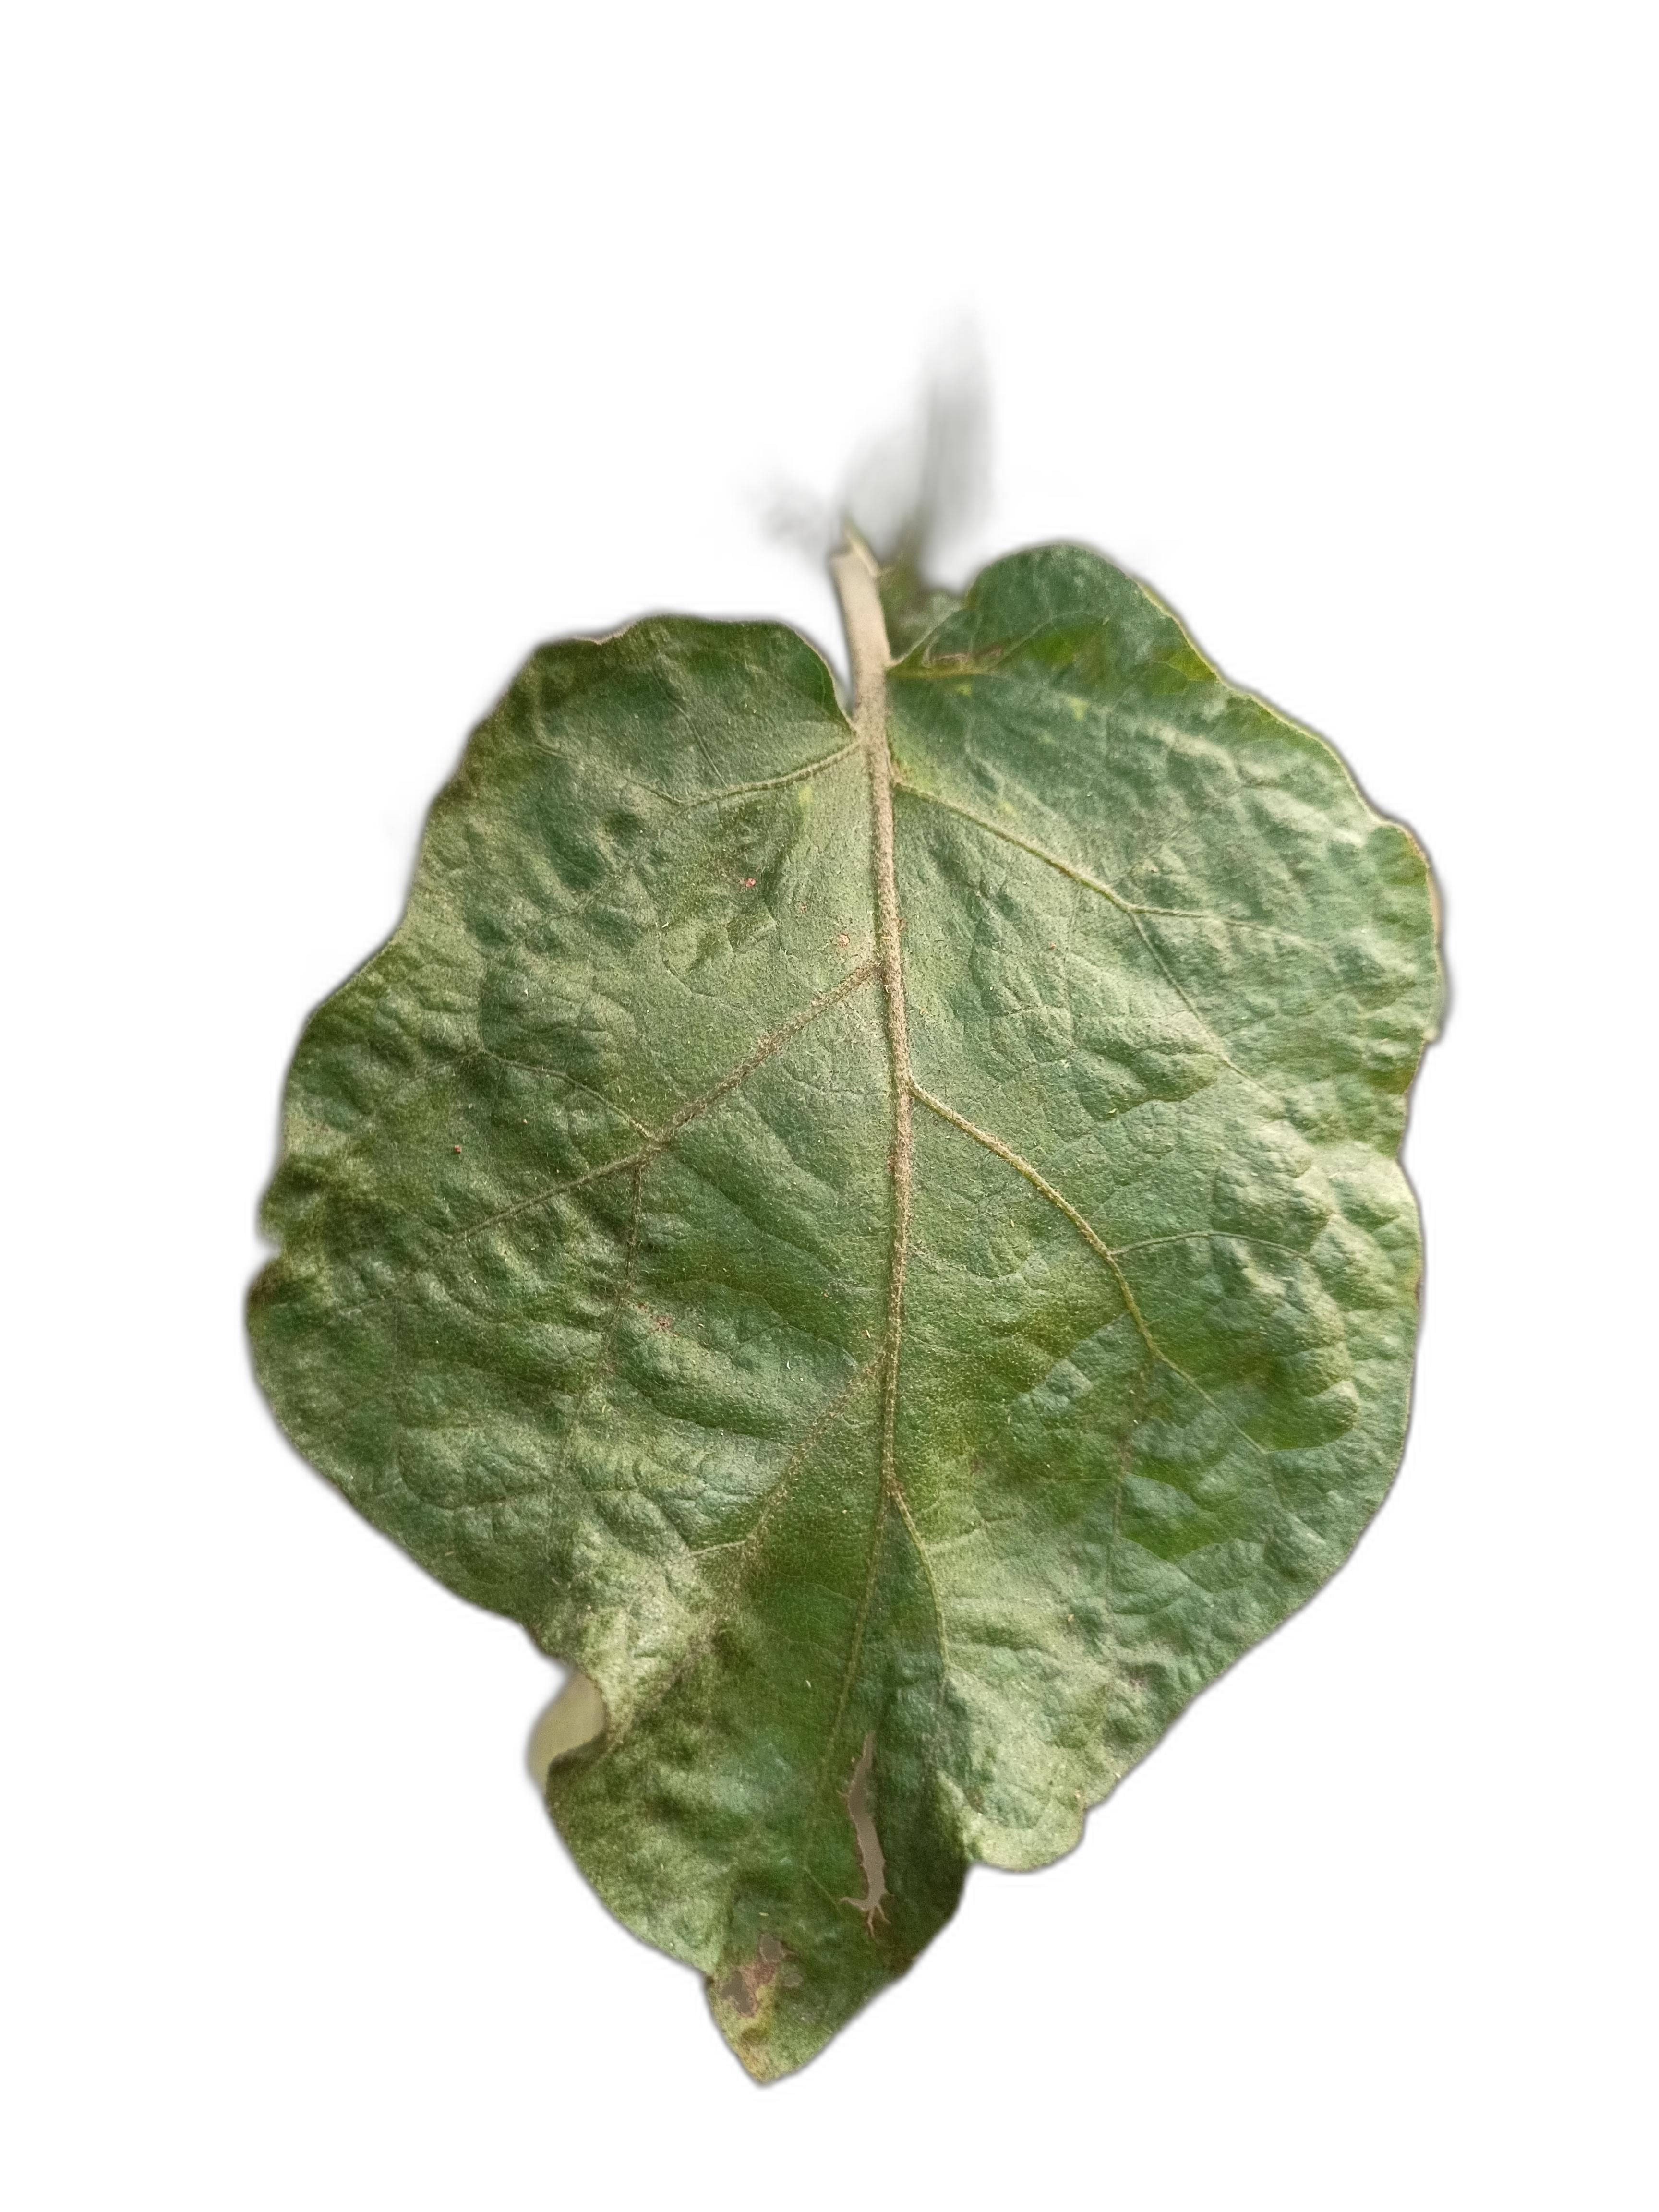
Label: Mosaic Virus Disease